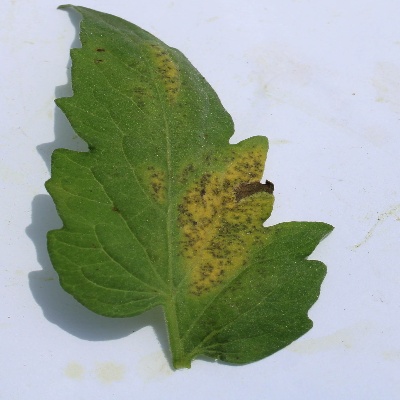
Crop: Tomato
Condition: verticulium wilt